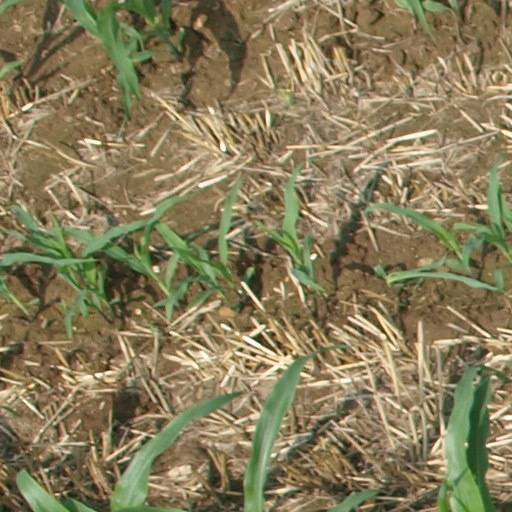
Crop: maize; corn